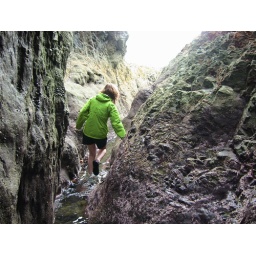
Missy hiking in a crack we found in a huge ocean side rock (Olympic National Park 07).